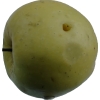
Label: Apple 13